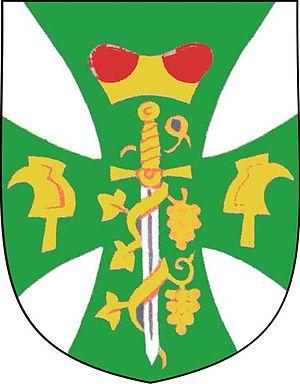
Domanín est une commune du district de Hodonín, dans la région de Moravie-du-Sud, en République tchèque. Sa population s'élevait à 993 habitants en 2017.